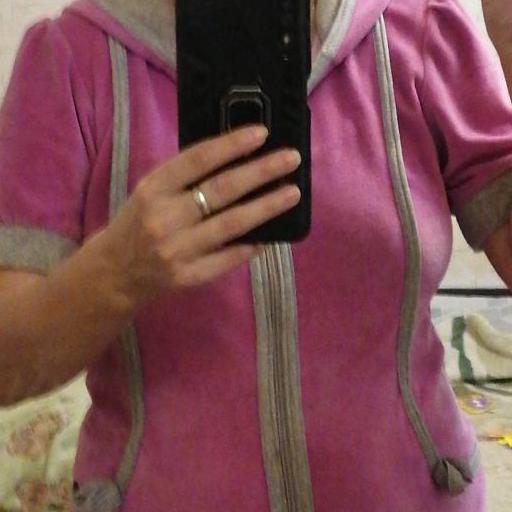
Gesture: no_gesture